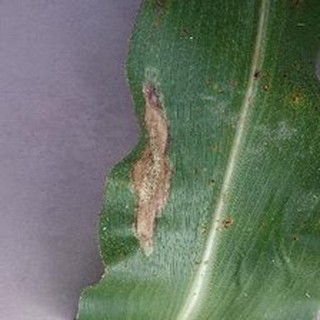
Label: corn_northern_leaf_blight